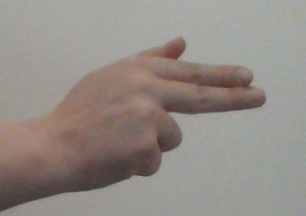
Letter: ghain